Drinking water quality in the United States

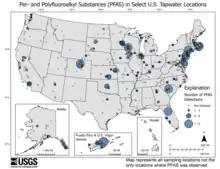
This USGS map shows the number of PFAS detected in tap water samples from select sites across the US.

EPA began requiring public water systems to monitor for PFOA and perfluorooctanesulfonic acid (PFOS) in 2012, and published drinking water health advisories, which are non-regulatory technical documents, in 2016.